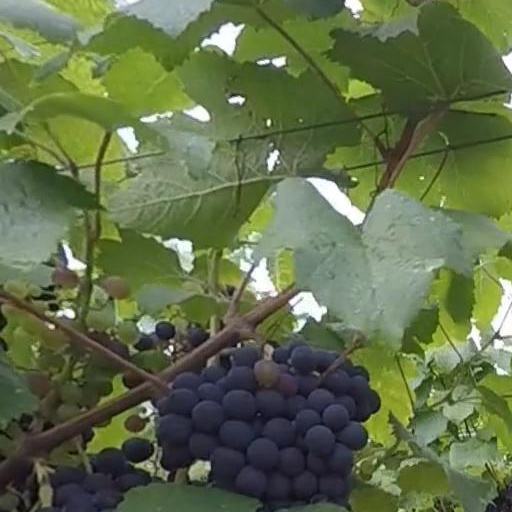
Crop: grape